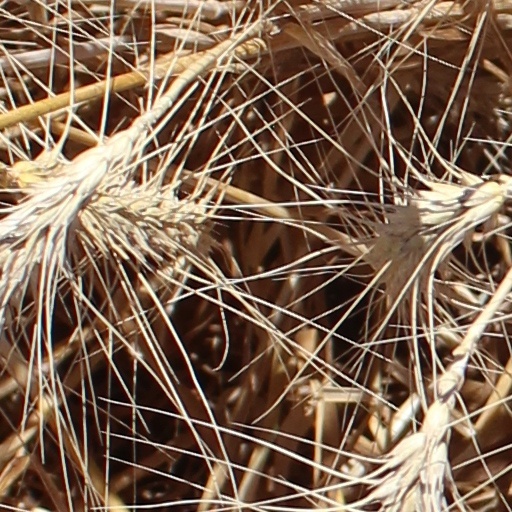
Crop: wheat